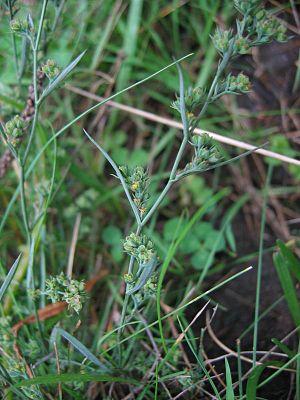
Cette liste de Tracheophyta de Bosnie-Herzégovine, ainsi que d’espèces introduites est un aperçu incomplet d’espèces de mousses, de fougères, de gymnospermes et d’angiospermes citées dans la littérature disponible en langues bosniaque, croate, serbe et serbo-croate. Cet aperçu n’inclue pas des espèces cultivées ni celles occasionnellement introduites.